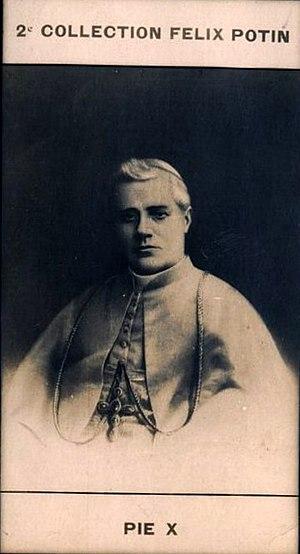
Pie X
L'antisionisme désigne l'opposition au sionisme. Le terme est utilisé dans différents contextes et pour décrire différentes positions politiques caractérisées par de l'hostilité qui peut être : à l'État d'Israël, à sa création, à son caractère juif, à son territoire, à l'autodétermination du peuple juif, à une perception du mouvement sioniste ou à d'autres sujets comme le statut des territoires palestiniens. Au cours de l'histoire, le concept a fait partie de la réflexion politique juive, puis il a été repris dans le monde arabe, par le nationalisme palestinien, par l'URSS et plus récemment dans la rhétorique anti-israélienne. Des liens entre l'antisionisme et l'antisémitisme sont soulevés.